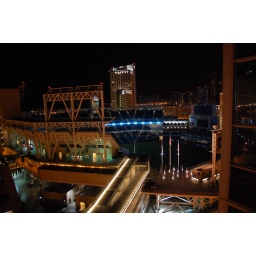
The ultimate bachelor's pad! View from the top floor balcony in downtown San Diego.